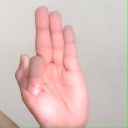
अक्षर: फ